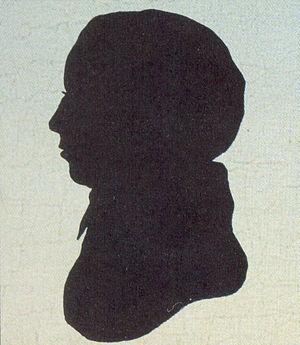
Francis Cabot Lowell est un industriel américain du textile du début du XIXᵉ siècle.